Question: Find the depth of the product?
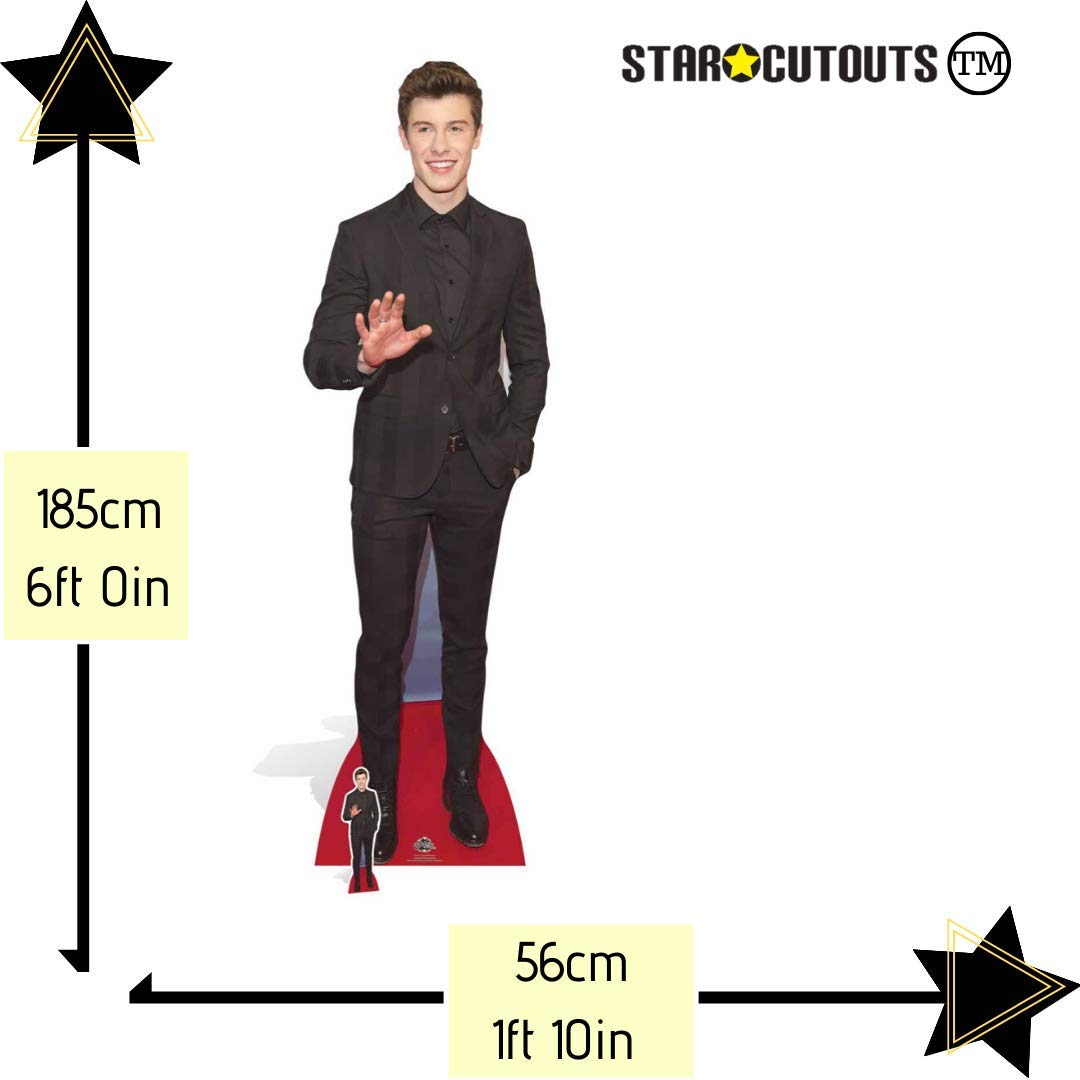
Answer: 185.0 centimetre